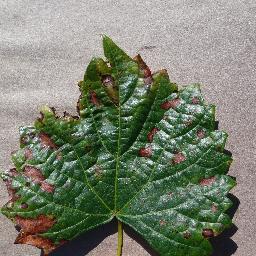
Label: Grape___Esca_(Black_Measles)